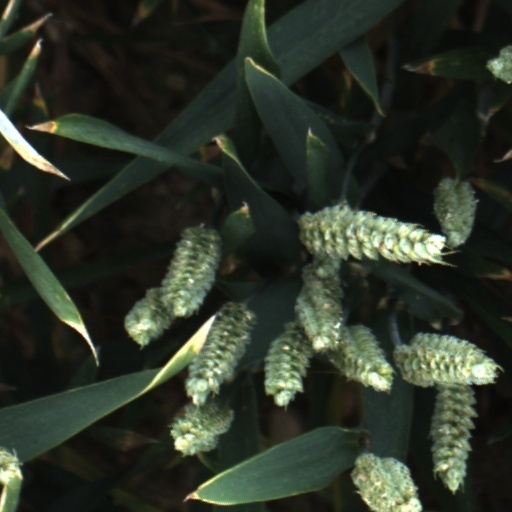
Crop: wheat